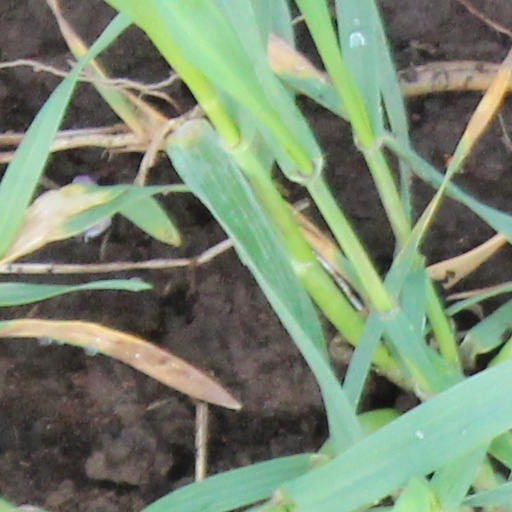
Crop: wheat